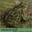
Label: frog